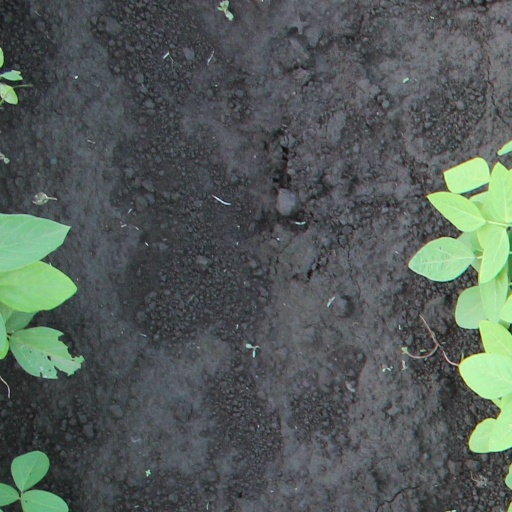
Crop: soybean